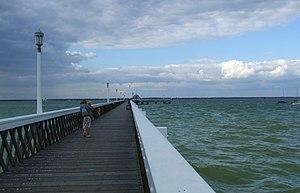
jeté de Yarmouth. La jetée de Yarmouth, construite en 1876 est la jetée de bois la plus longue encore accessible au public en Angleterre, Yarmouth, Ile de Wight, Royaume-Uni